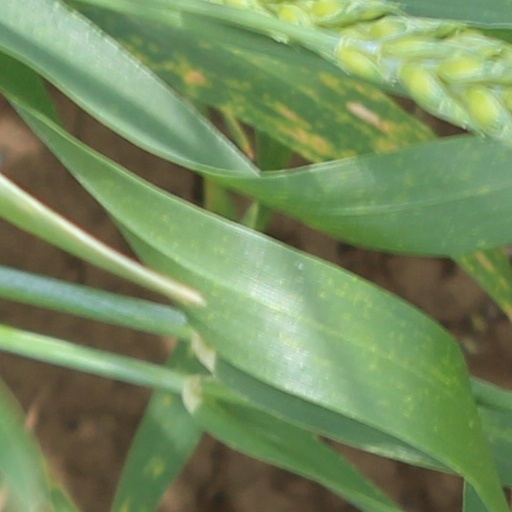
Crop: wheat